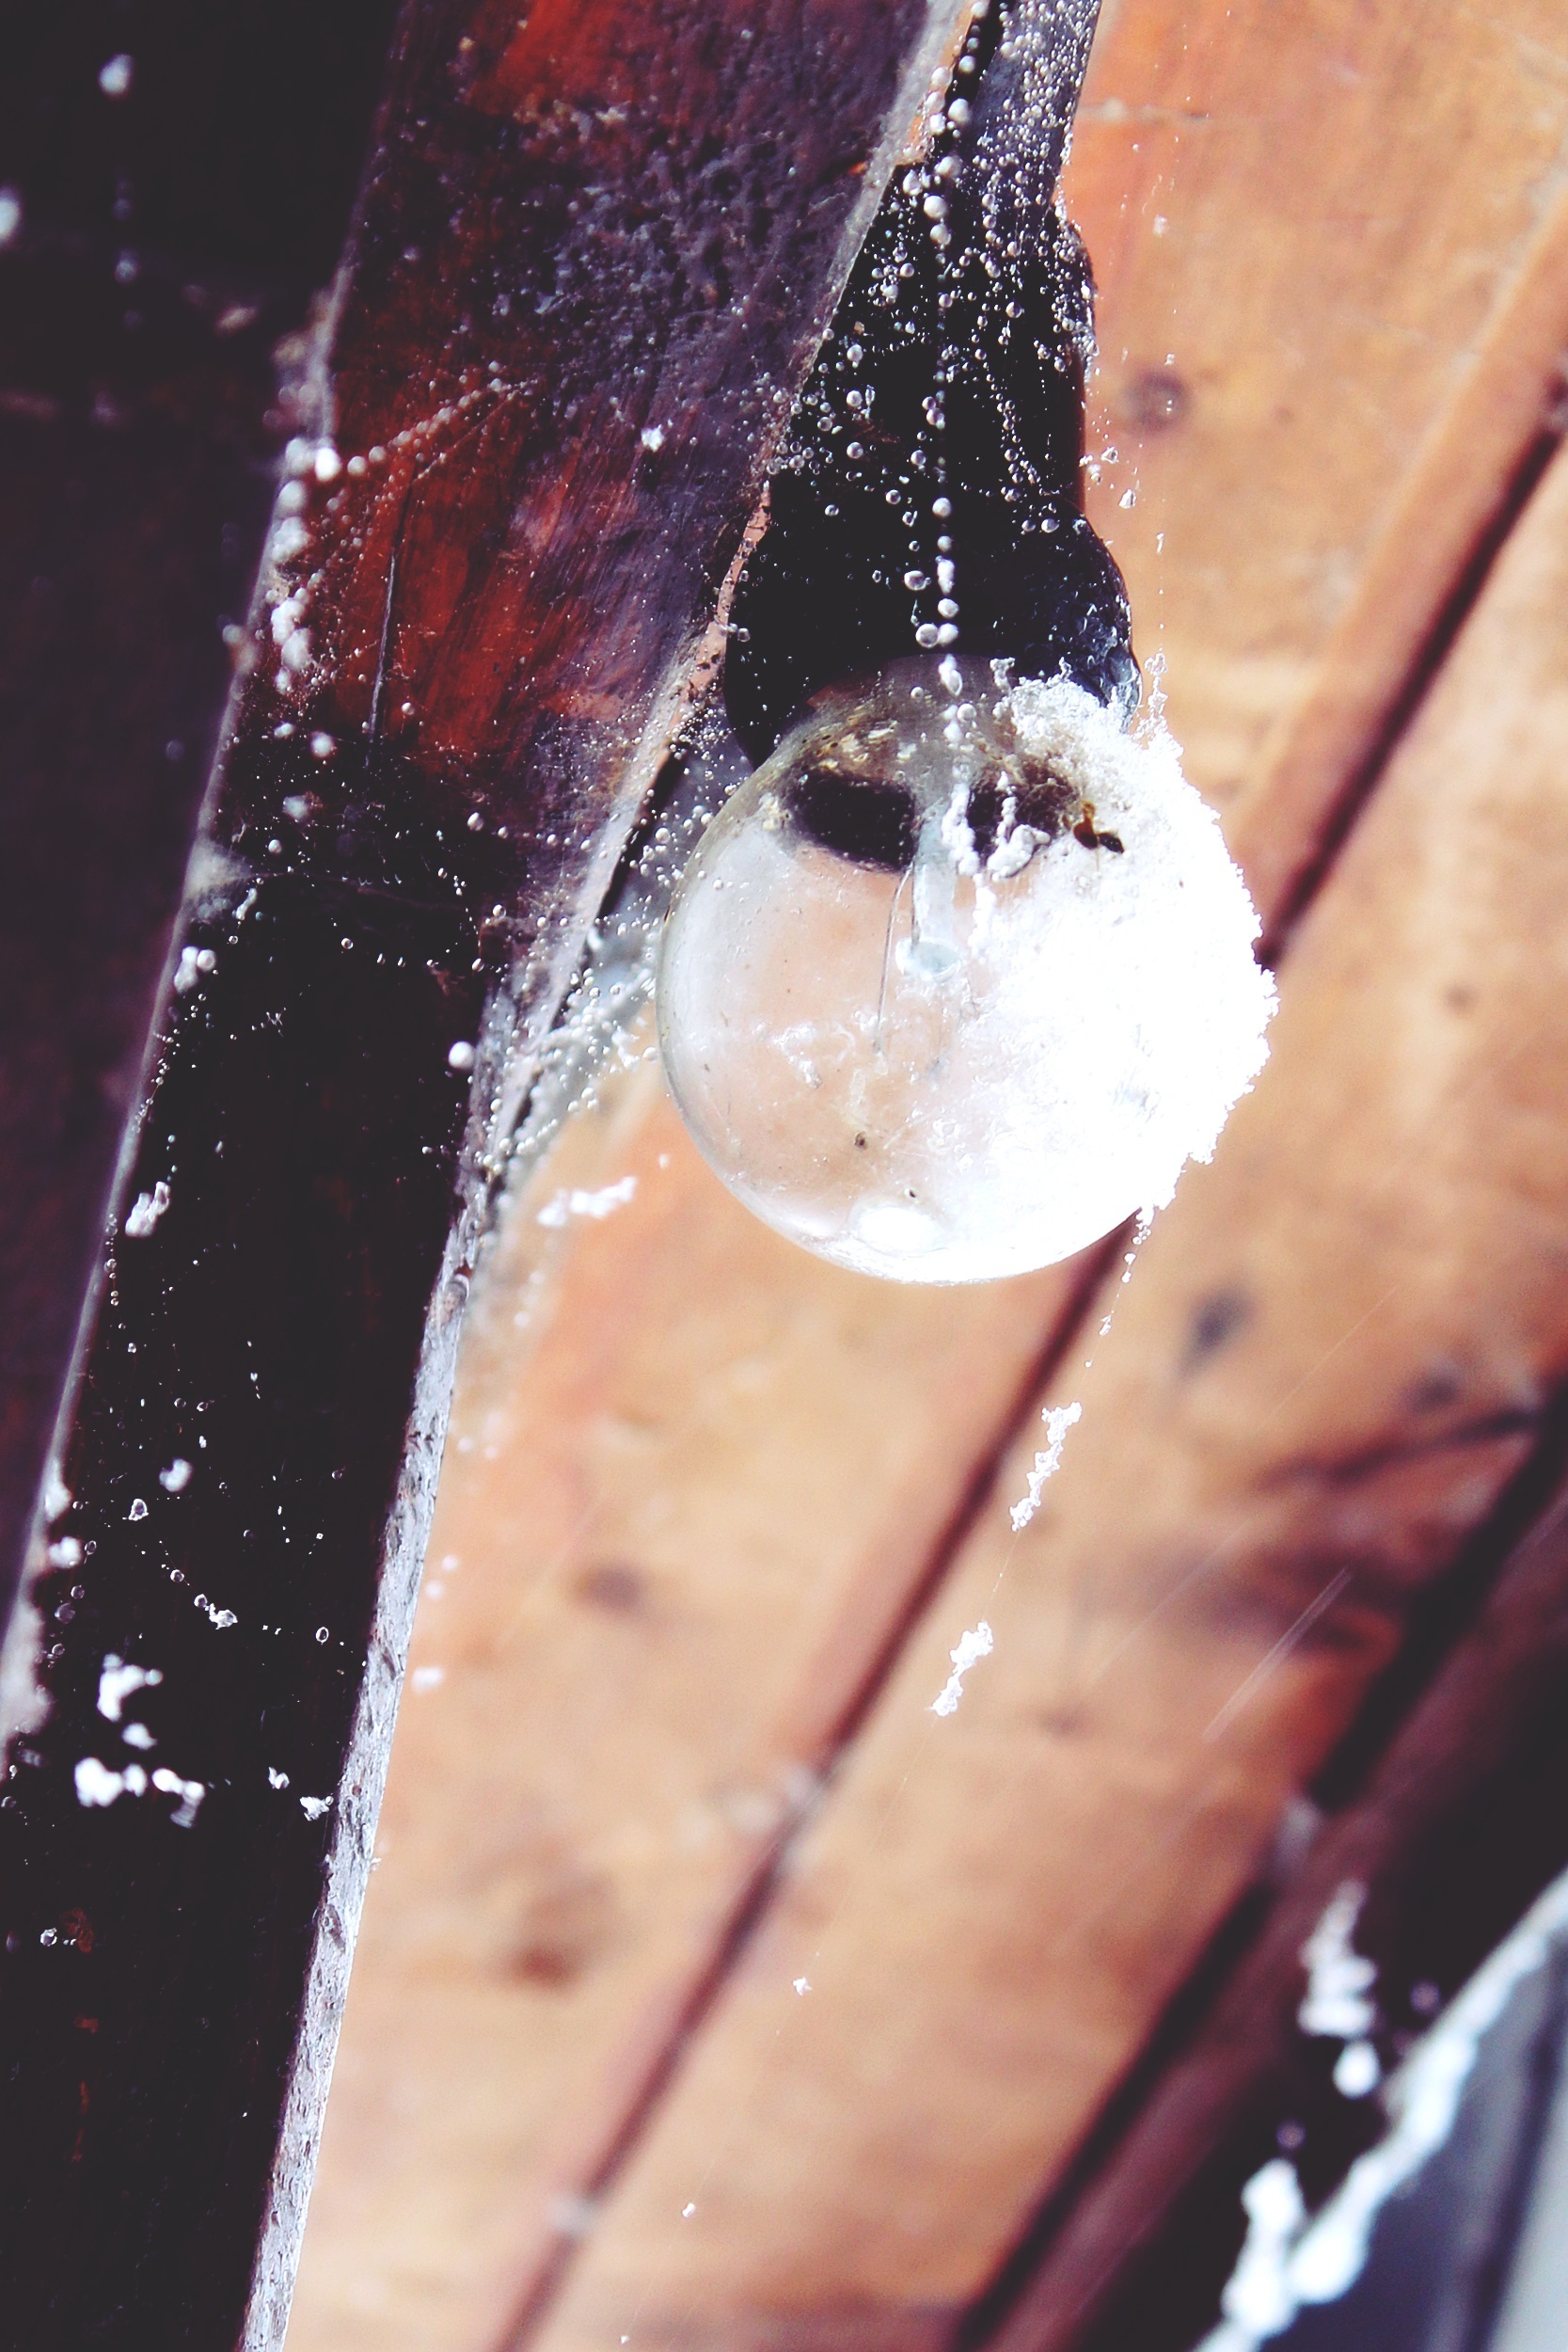
hand, water, snow, cold, winter, wood, photography, leaf, frost, building, old, home, rustic, vacation, hut, spring, red, color, frozen, scale, light bulb, material, invertebrate, close up, log cabin, silent, drop of water, cobwebs, macro photography, beaded